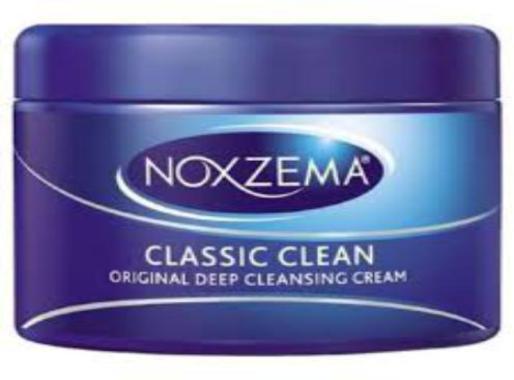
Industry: Necessities